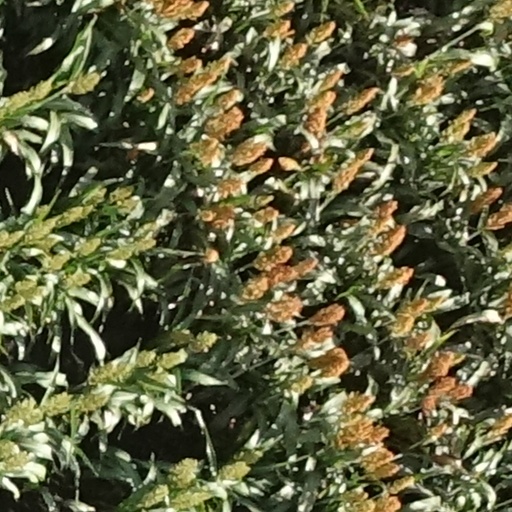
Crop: sorghum